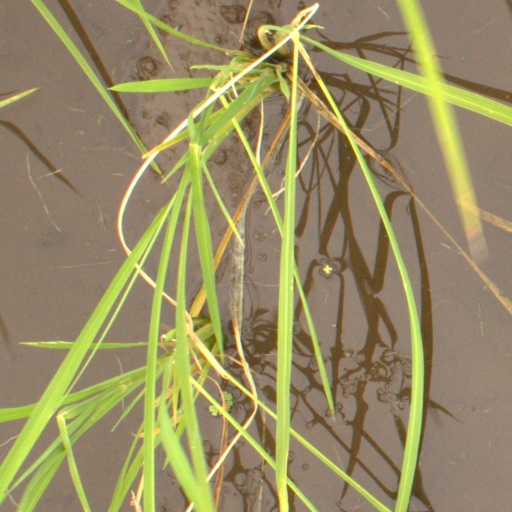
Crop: rice